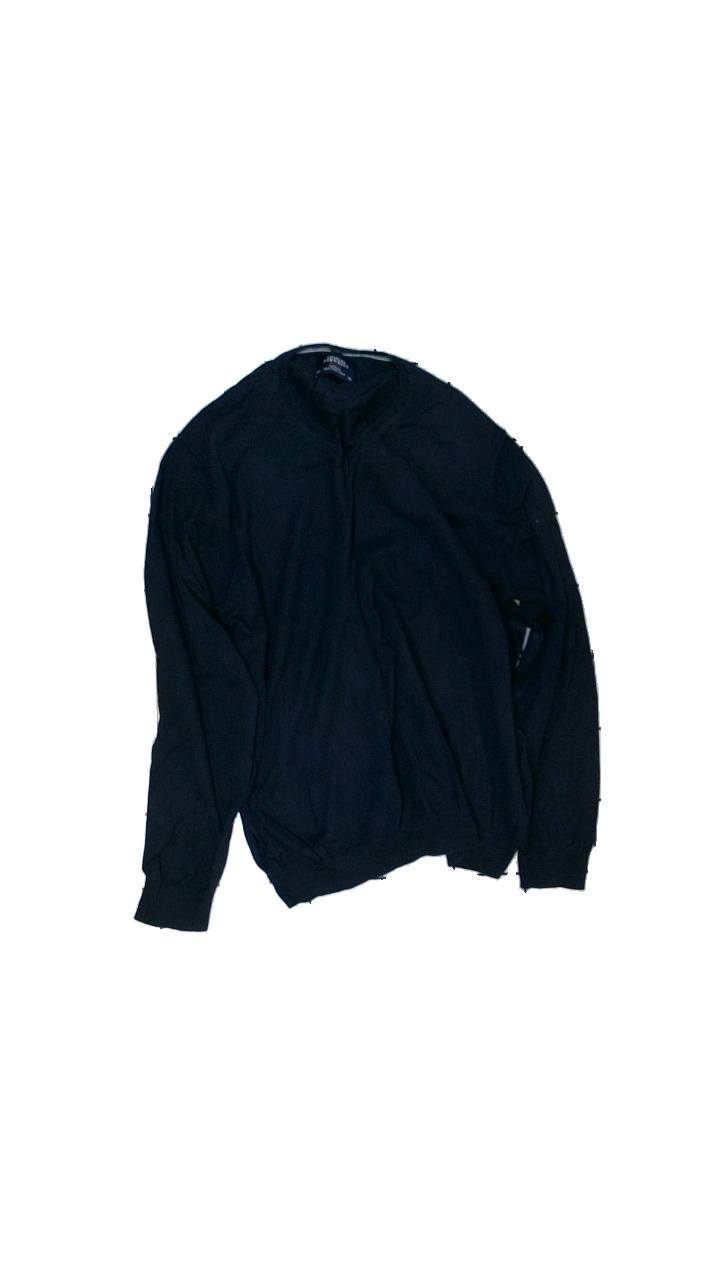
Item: Sweater (Men)
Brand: Charles Tyrwhitt
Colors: Blue
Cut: Regular, V-collar
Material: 95% cotton, 5% cashmere
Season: All
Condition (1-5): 3
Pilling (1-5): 4
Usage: Reuse
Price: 50-100